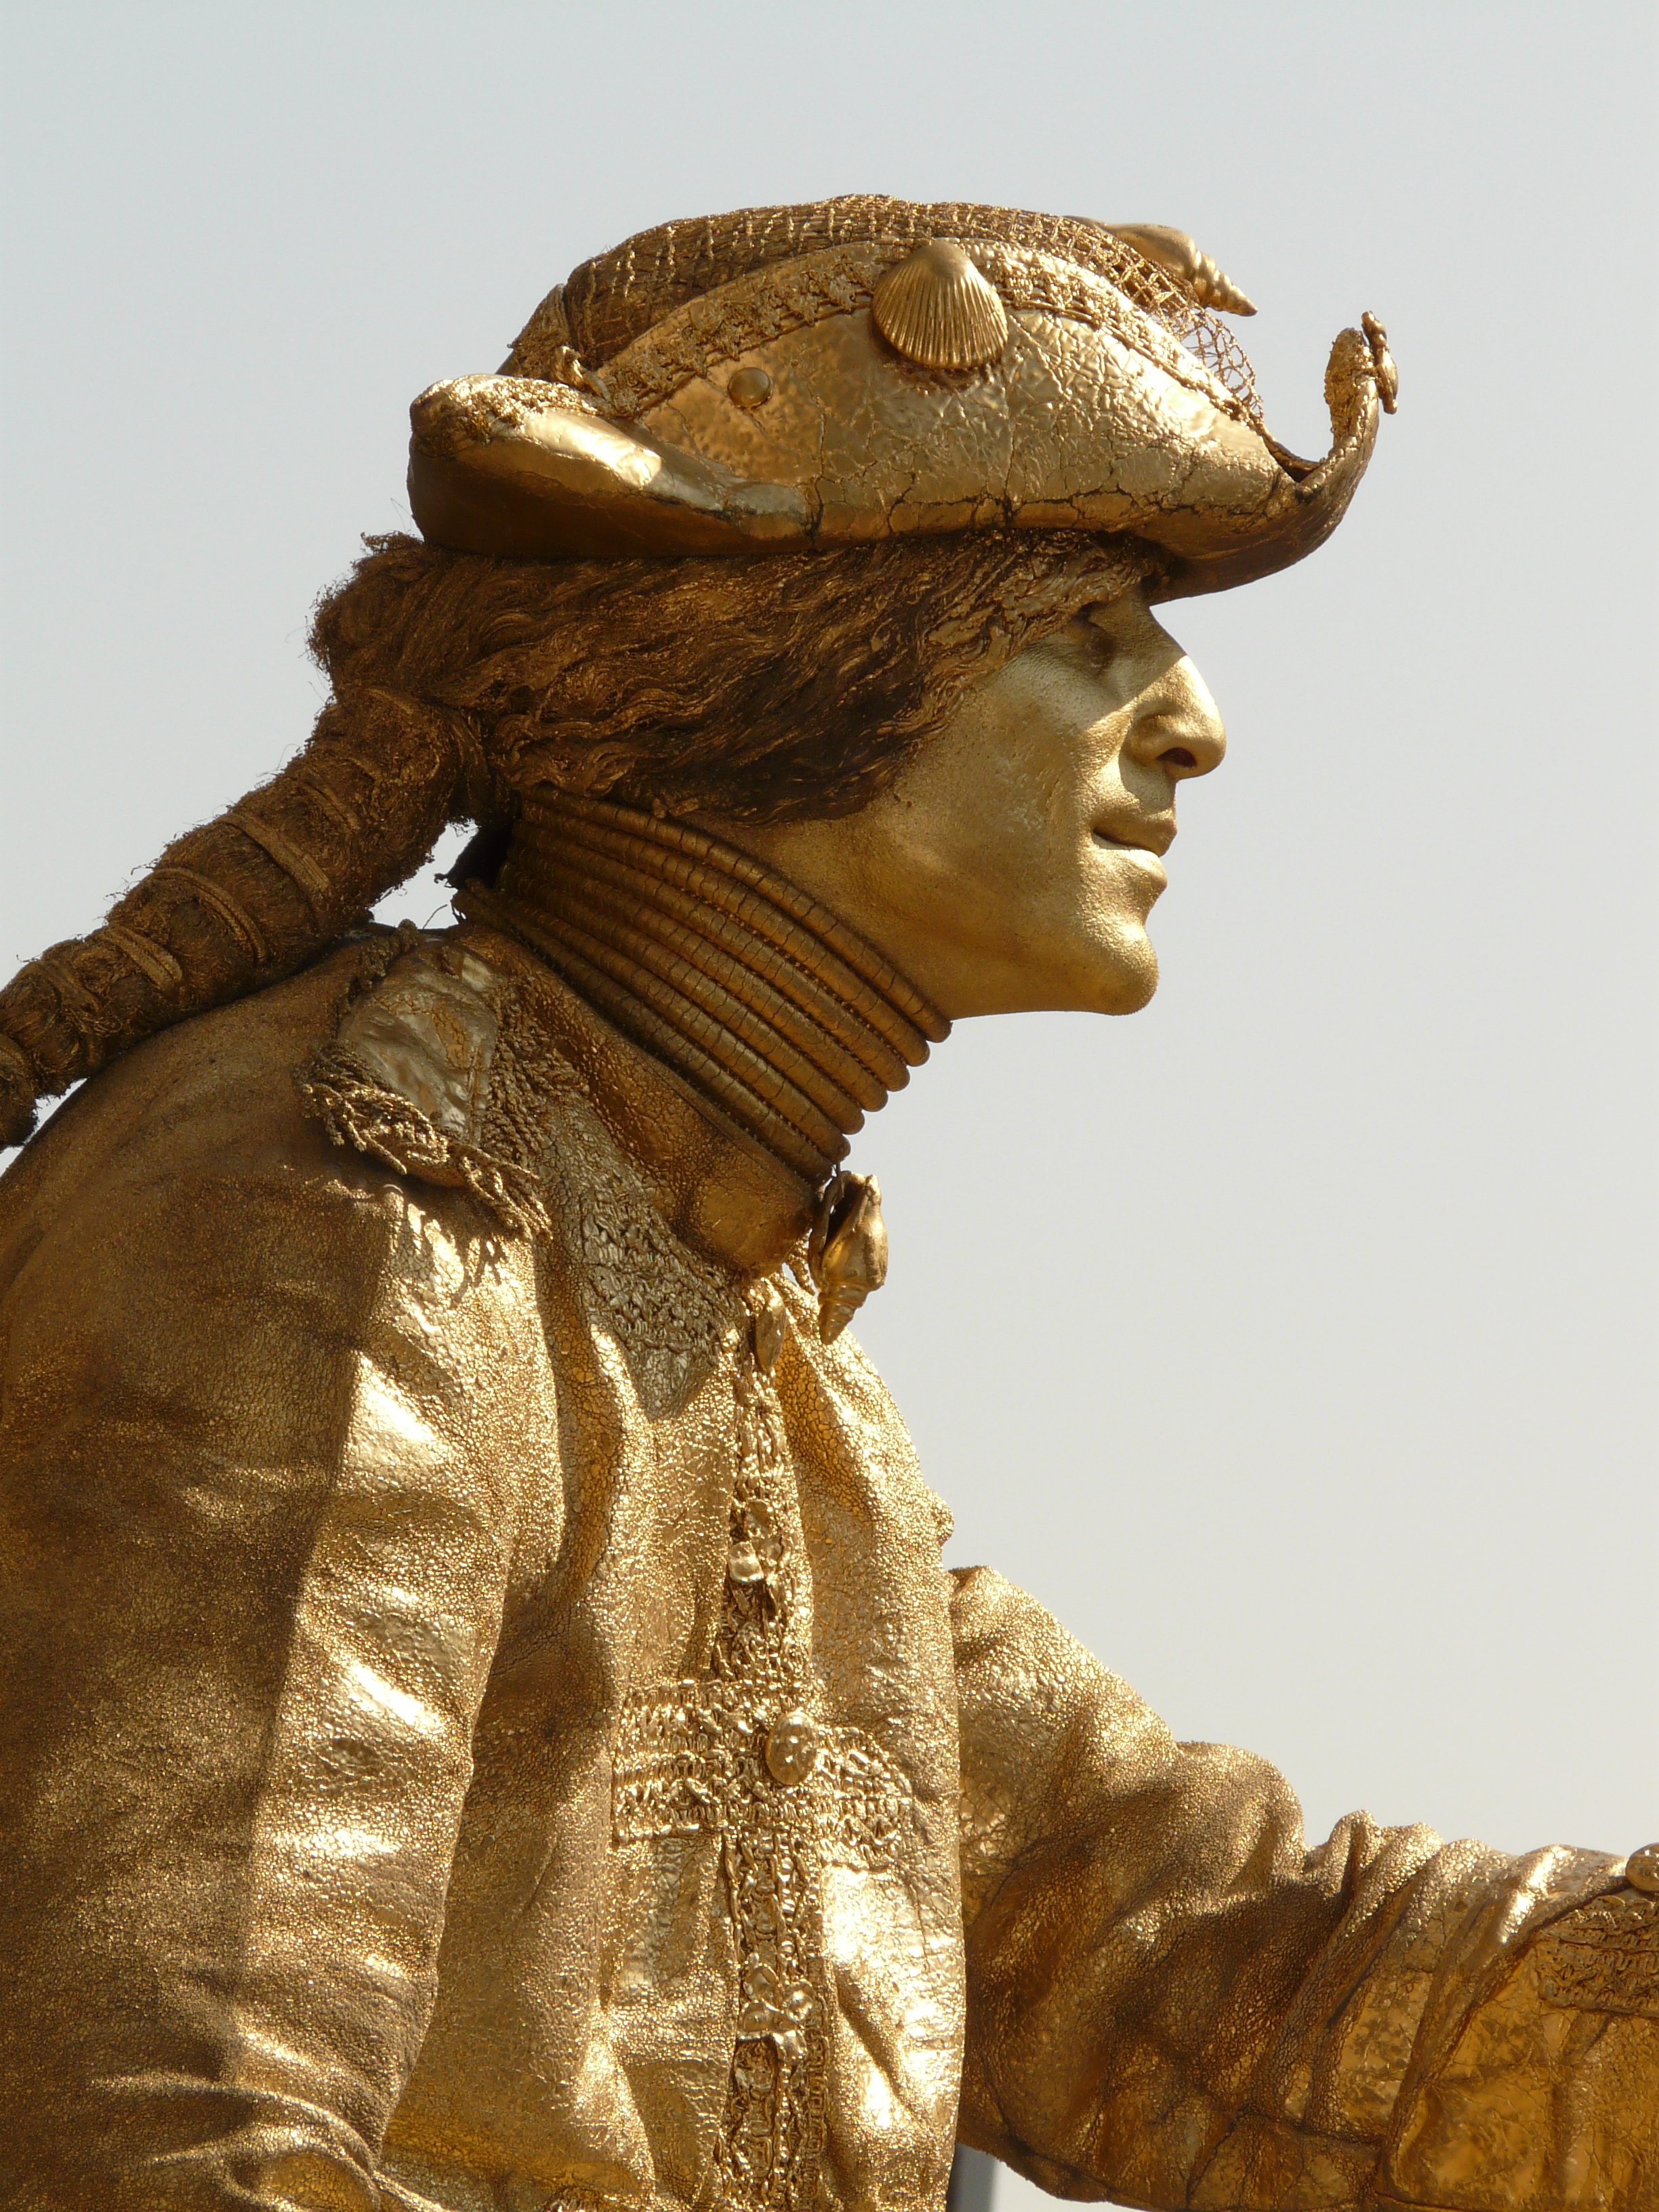
man, person, monument, statue, golden, human, sculpture, art, temple, head, bronze, carving, colored, mythology, street artists, living statue, ancient history